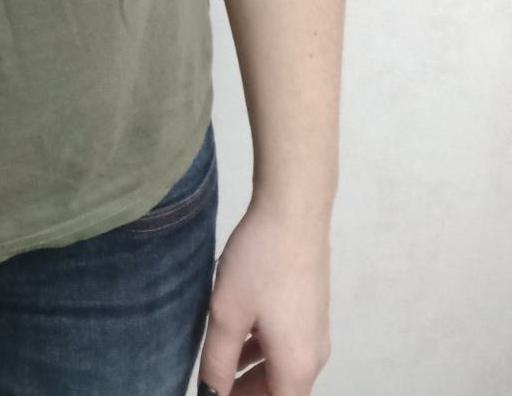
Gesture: no_gesture